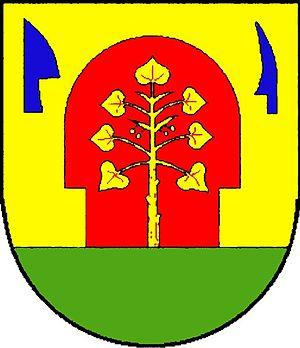
Lysovice est une commune du district de Vyškov, dans la région de Moravie-du-Sud, en République tchèque. Sa population s'élevait à 280 habitants en 2019.